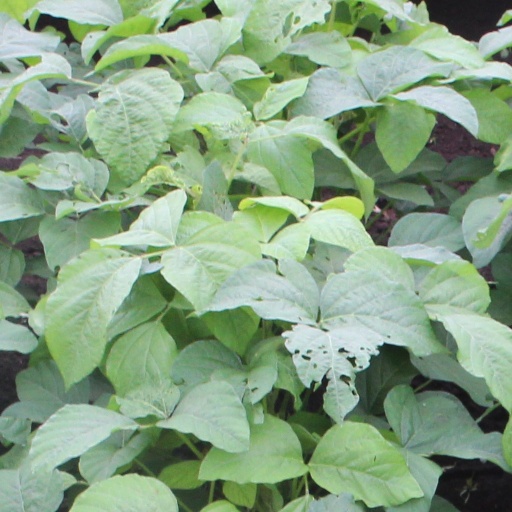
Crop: soybean